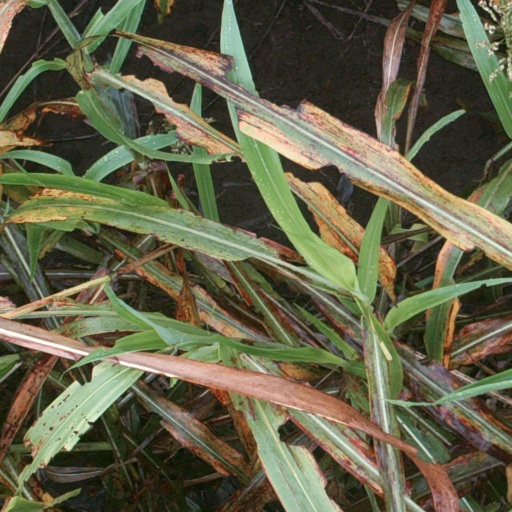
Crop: sorghum